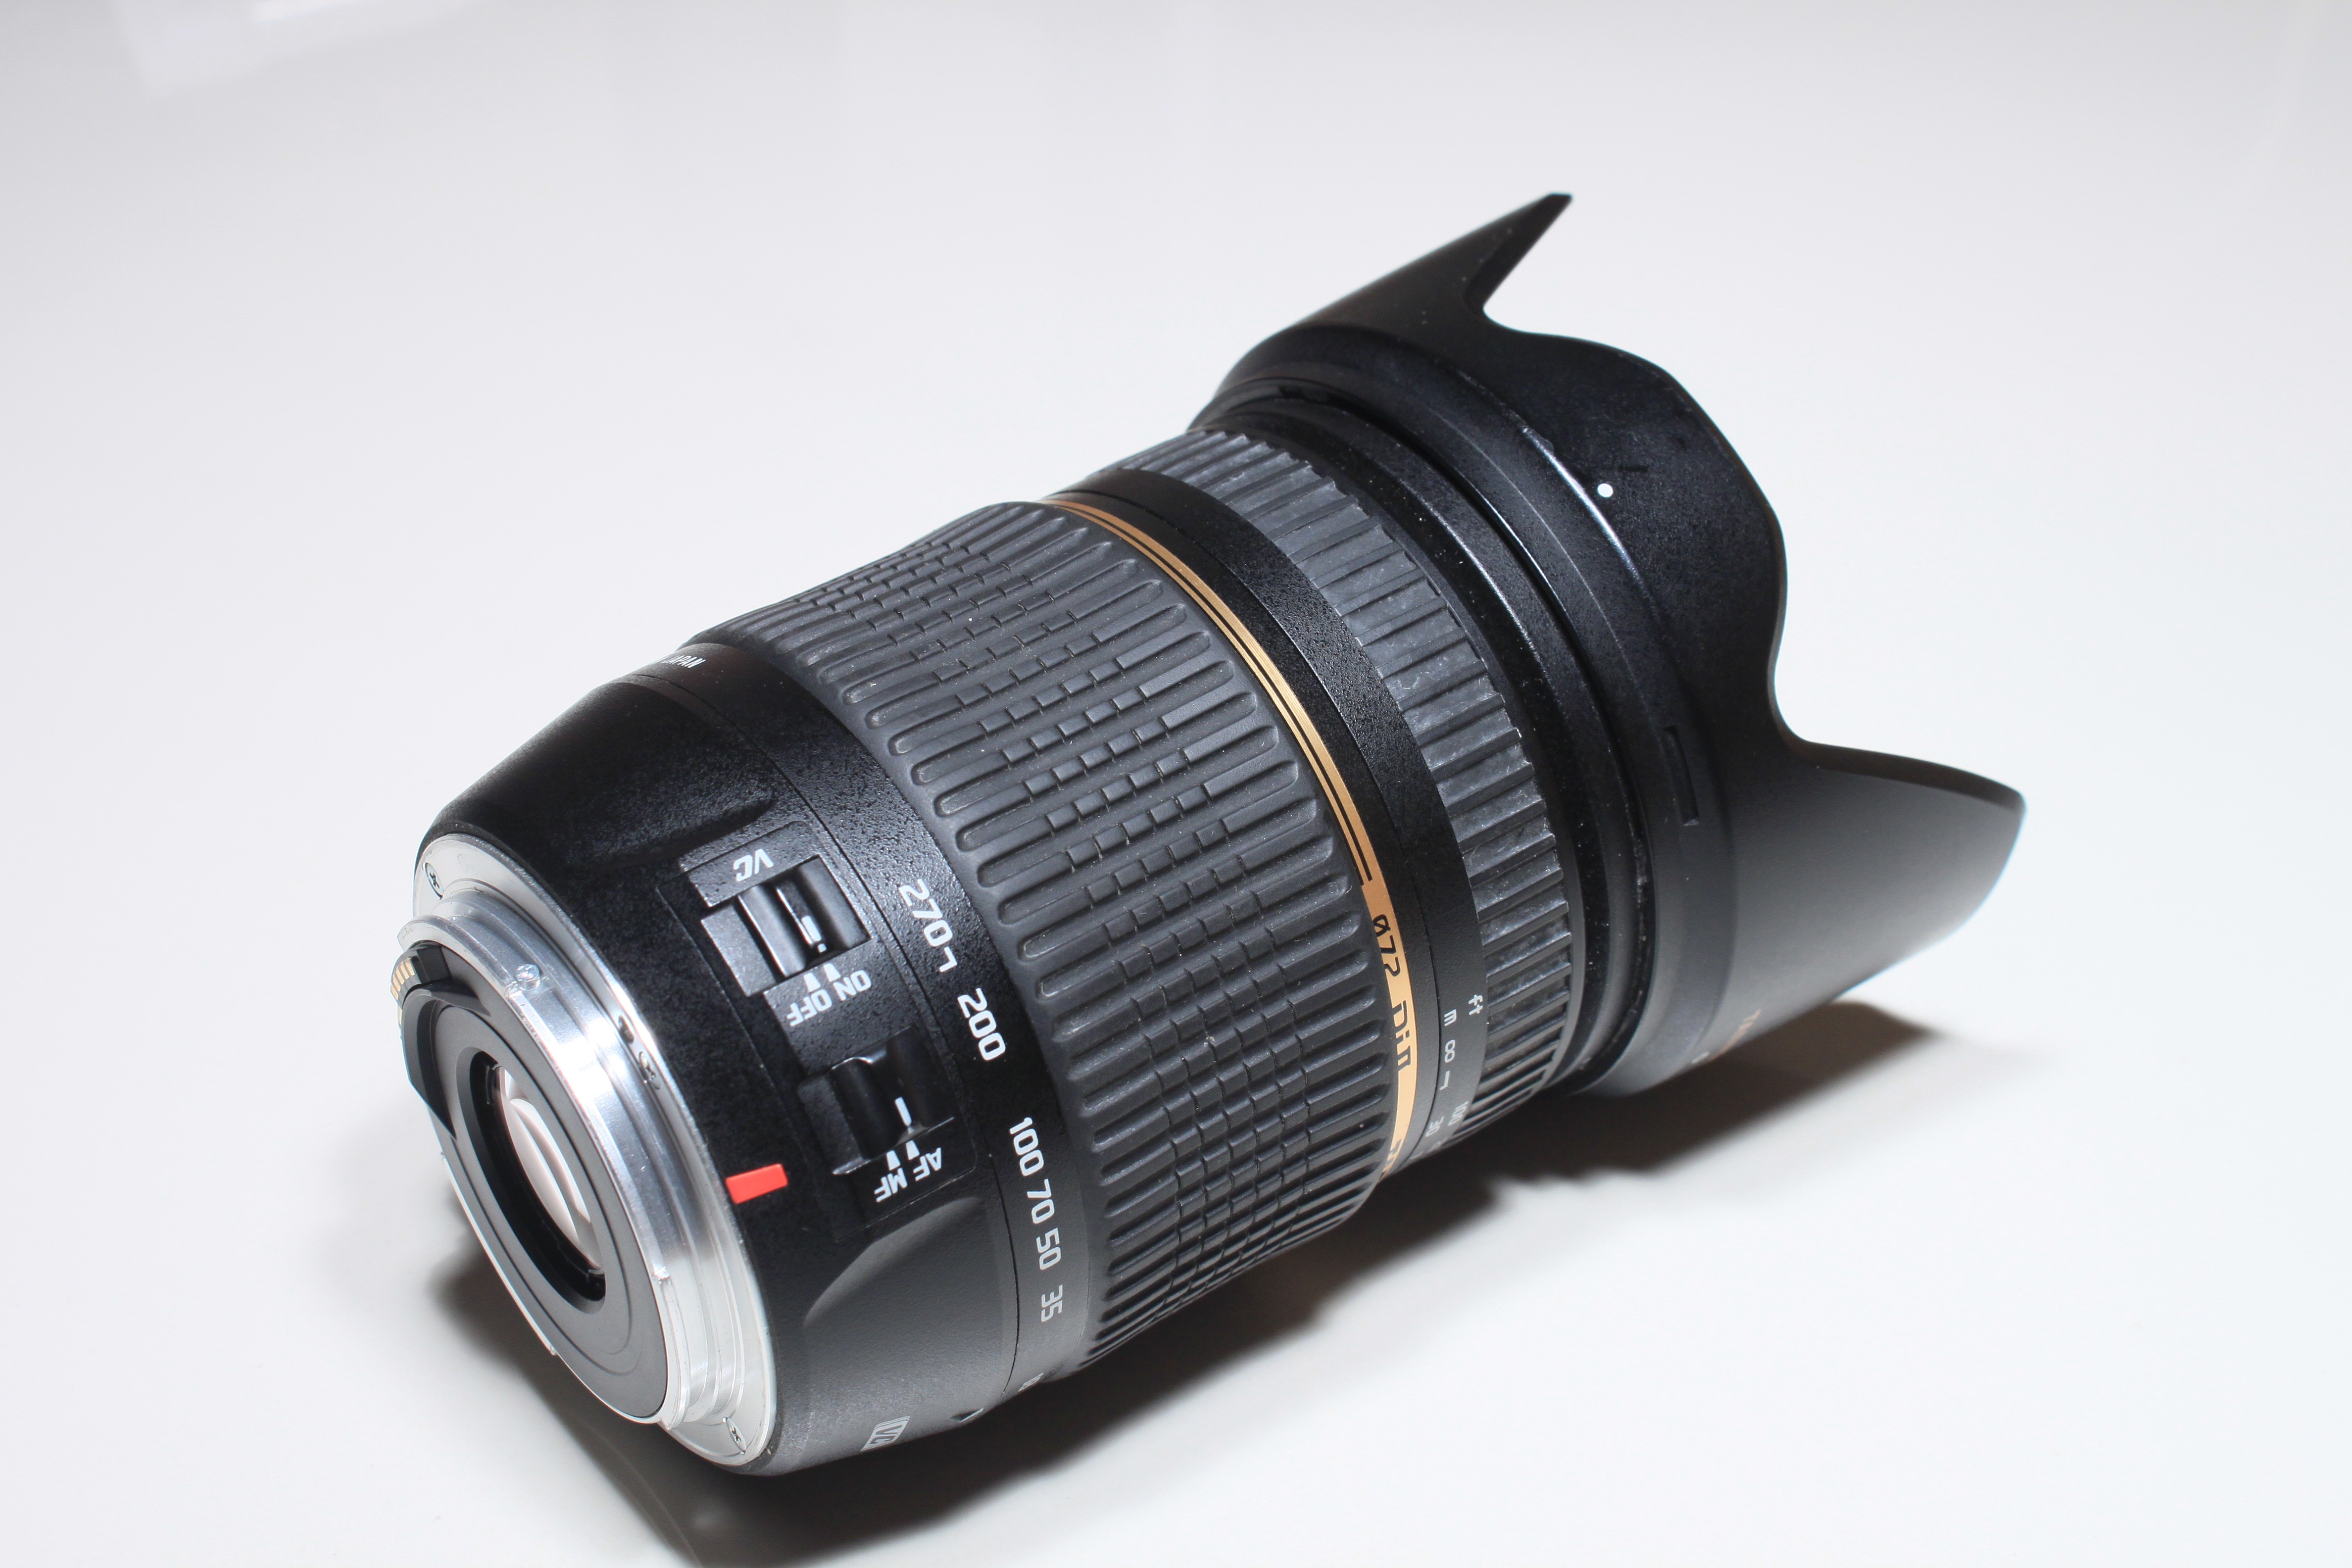
technology, camera, dslr, lens, product, digital camera, zoom, tamron, camera lens, editorial, cameras optics, teleconverter, camera accessory, canon ef 75 300mm f 4 5 6 iii, aspherical